Saxony

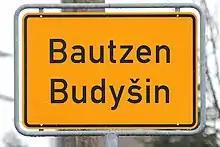
Boundary sign of Bautzen / Budyšin in German and Upper Sorbian. Many place names in eastern Saxony are derived from Sorbian.

The most common patois spoken in Saxony are combined in the group of "Thuringian and Upper Saxon dialects". Due to the inexact use of the term "Saxon dialects" in colloquial language, the Upper Saxon attribute has been added to distinguish it from Old Saxon and Low Saxon. Other German dialects spoken in Saxony are the dialects of the Ore Mountains, which have been affected by Upper Saxon dialects, and the dialects of the Vogtland, which are more affected by the East Franconian languages.